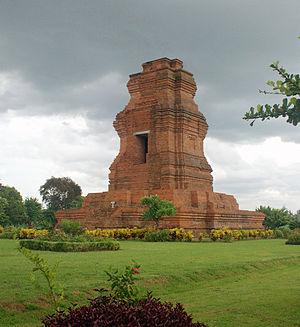
Trowulan est un district d'Indonésie dans le kabupaten de Mojokerto, dans la province de Java oriental. On y trouve un site archéologique qui s'étend sur quelque 100 km². On pense que c'était là l'emplacement de la capitale du royaume de Majapahit.
Il existe en Indonésie de nombreux sites archéologiques datant de la période classique indonésienne, qui va du Vᵉ au XVᵉ siècle apr. J.-C. Leur appellation officielle est candi, du nom de Candi ou Candika, qui est la forme démoniaque et destructrice de la déesse Shakti.